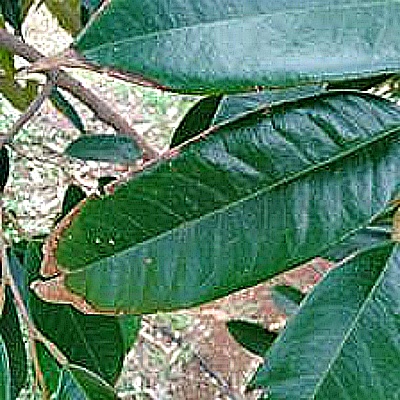
Label: Leaf_Blight